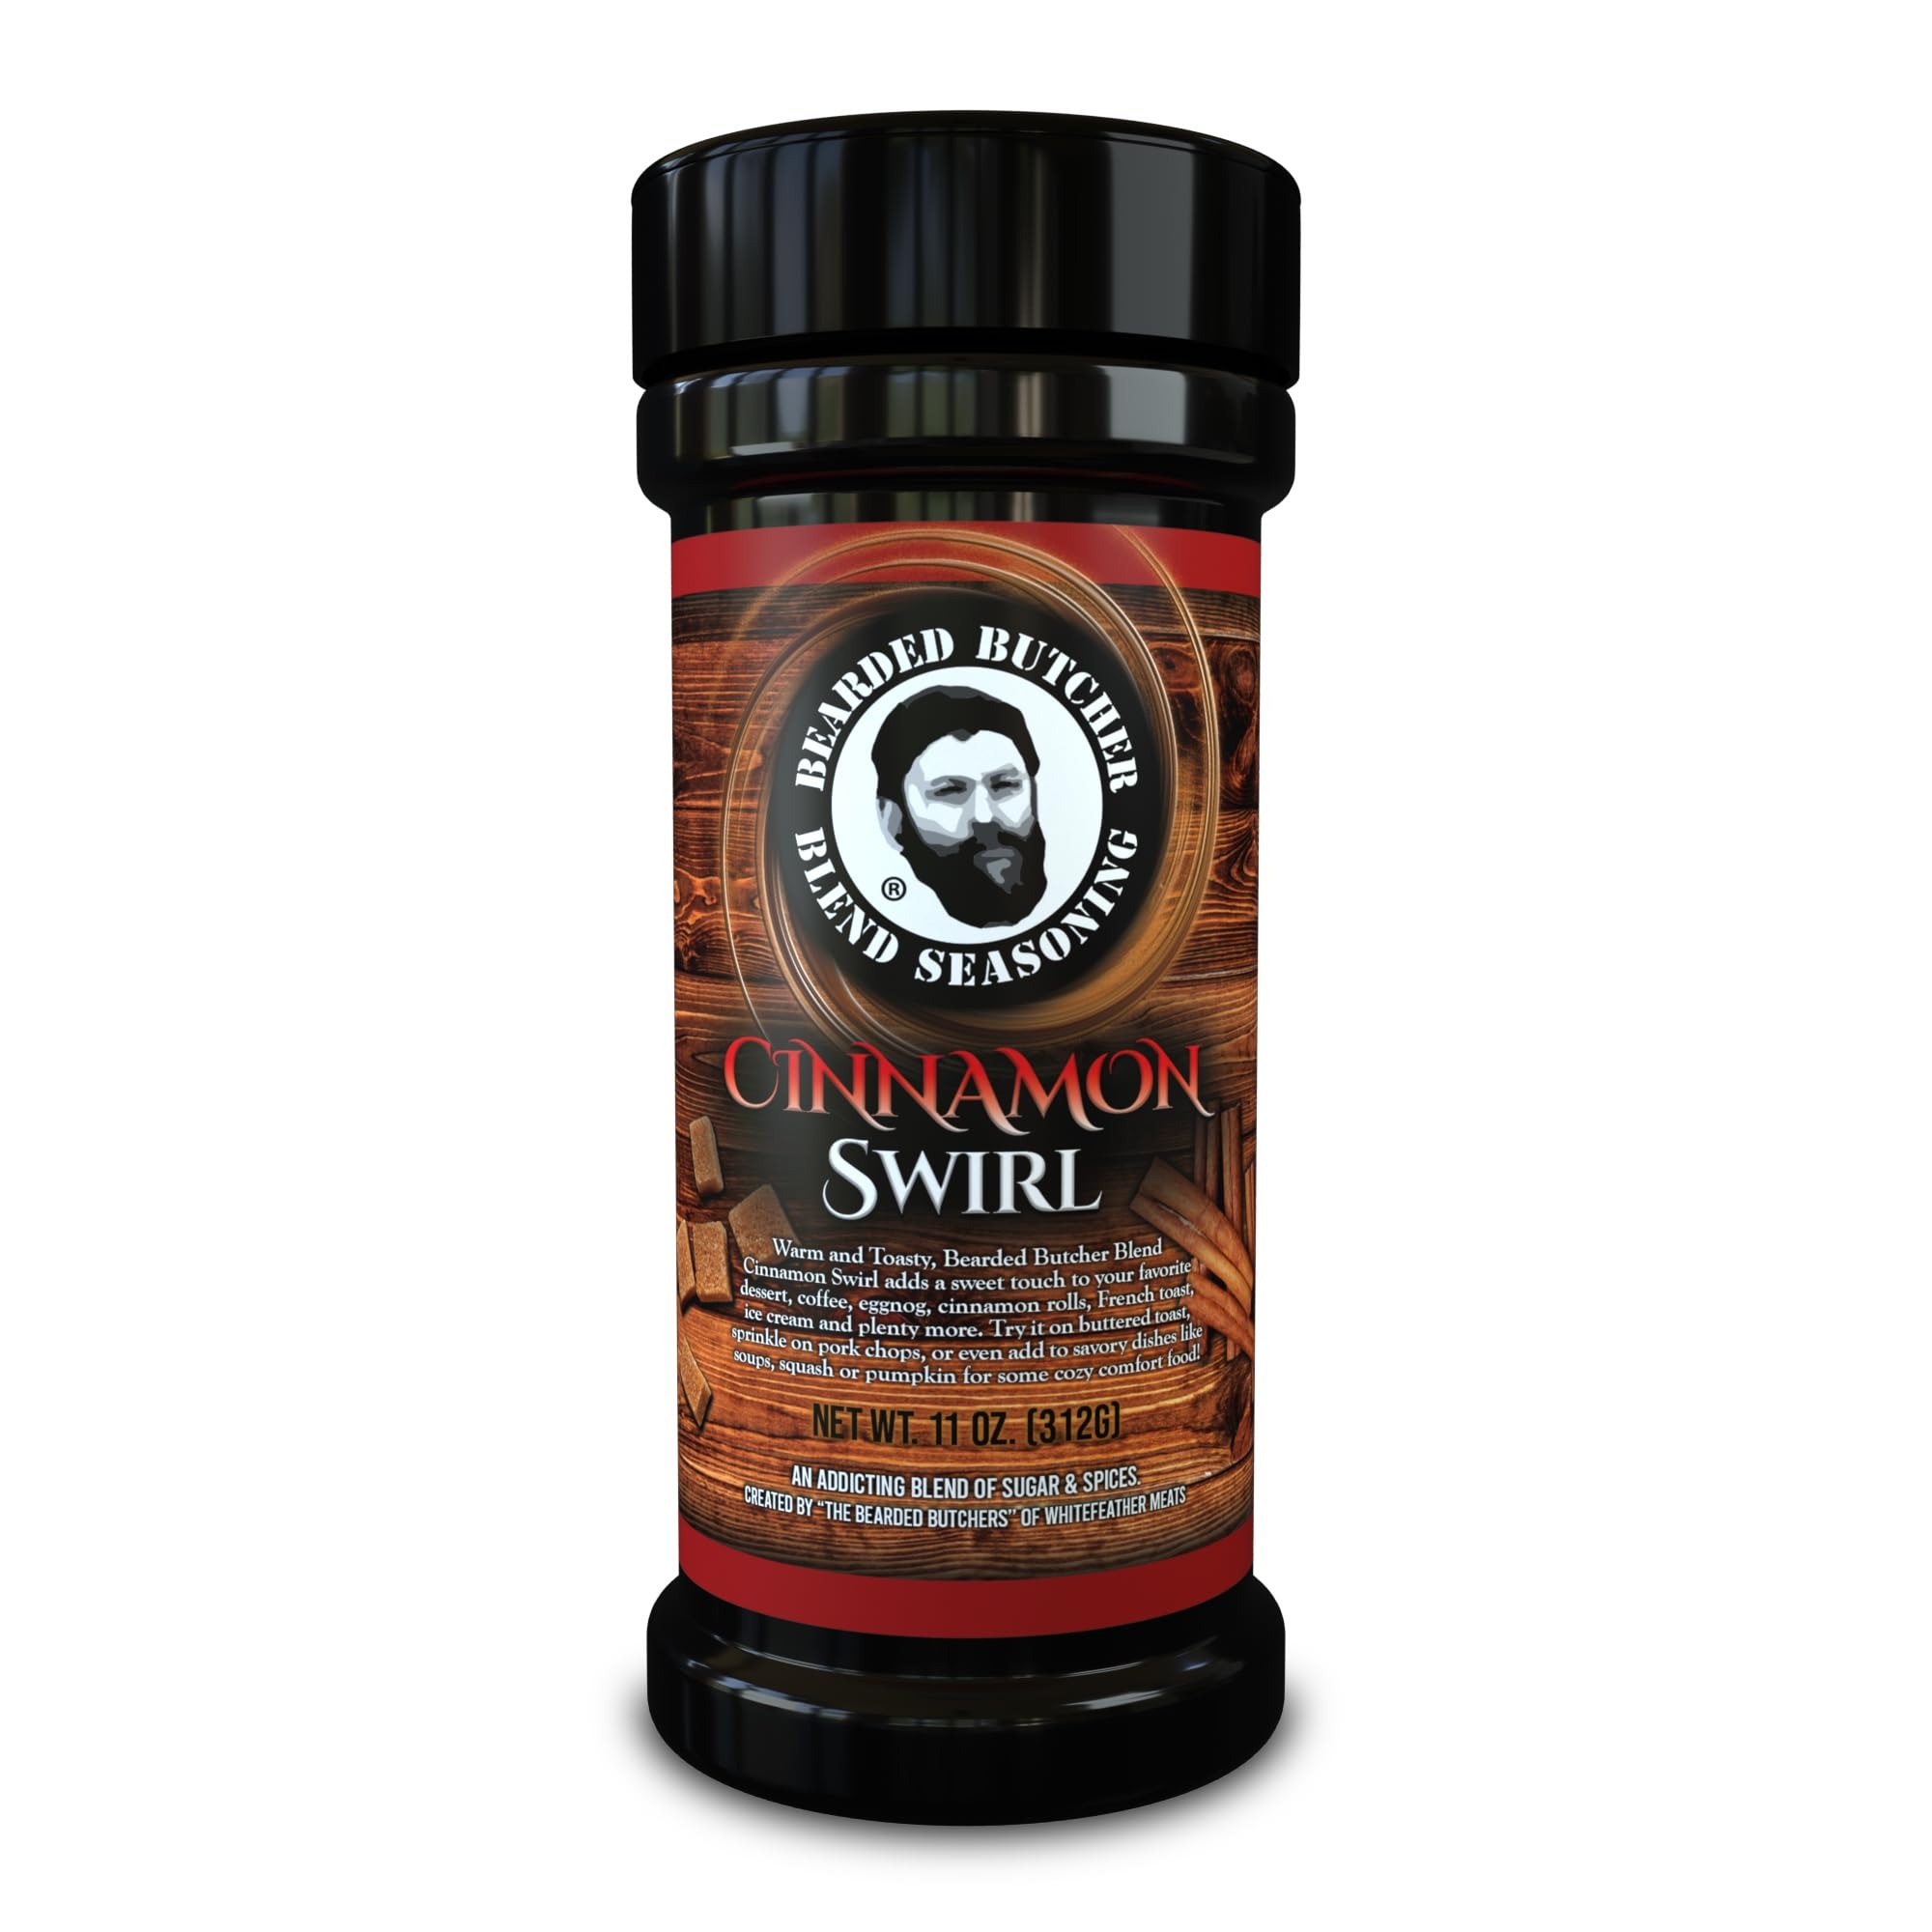
Item Name: Bearded Butchers Cinnamon Swirl Seasoning, 11 oz Large Shaker - Sweet Flavor for Hot Chocolate, Cinnamon Rolls, Coffee, Ice Cream, French Toast & More! Gluten-Free, No MSG, Perfect for Treats
Bullet Point 1: WARM & SWEET FLAVOR: Bearded Butcher’s Cinnamon Swirl Seasoning delivers a perfect blend of warm cinnamon and rich cocoa, creating a comforting, sweet flavor that enhances desserts, beverages, and even savory dishes.
Bullet Point 2: VERSATILE FLAVORING: Bearded Butcher’s Cinnamon Swirl Seasoning is perfect for adding sweet warmth to coffee, hot chocolate, eggnog, cinnamon rolls, French toast, and more, transforming your favorite treats.
Bullet Point 3: THE PERFECT DESSERT TOPPING: Sprinkle this on cinnamon rolls, ice cream, or French toast for a sweet, comforting treat that's sure to satisfy your cravings for a little extra indulgence.
Bullet Point 4: SAVORY FLAVOR OPTIONS: Not just for sweets, this seasoning also works great on savory dishes like buttered toast, pork chops, or even soups and squash for a warm, cozy twist to your meals.
Bullet Point 5: ENHANCE YOUR FAVORITE BAKED GOODS: Ideal for sprinkling over freshly baked goods like muffins, donuts, or scones, this blend brings a sweet touch to all your baked treats, making them feel extra special.
Product Description: The Bearded Butcher Blend Cinnamon Swirl Seasoning is a warm and toasty sweet blend designed to elevate your favorite desserts, drinks, and breakfast dishes. With its perfect balance of cinnamon, cocoa, and sugar, this seasoning adds a delightful swirl of flavor to hot chocolate, coffee, eggnog, and more. It's ideal for sprinkling on cinnamon rolls, French toast, or ice cream for a cozy treat. Looking for a savory twist? Try it on buttered toast, pork chops, or even squash and pumpkin dishes. Whether you're creating a comforting dessert, enhancing your morning coffee, or adding something sweet to your savory meals, our Cinnamon Swirl Blend brings the right touch of sweetness. This versatile seasoning is gluten-free and made with natural ingredients, offering a sweet addition to your pantry that’s free from added MSG. Perfect for anyone who enjoys a warm, comforting flavor in both sweet and savory dishes.
Value: 11.0
Unit: Ounce

Price: 14.99